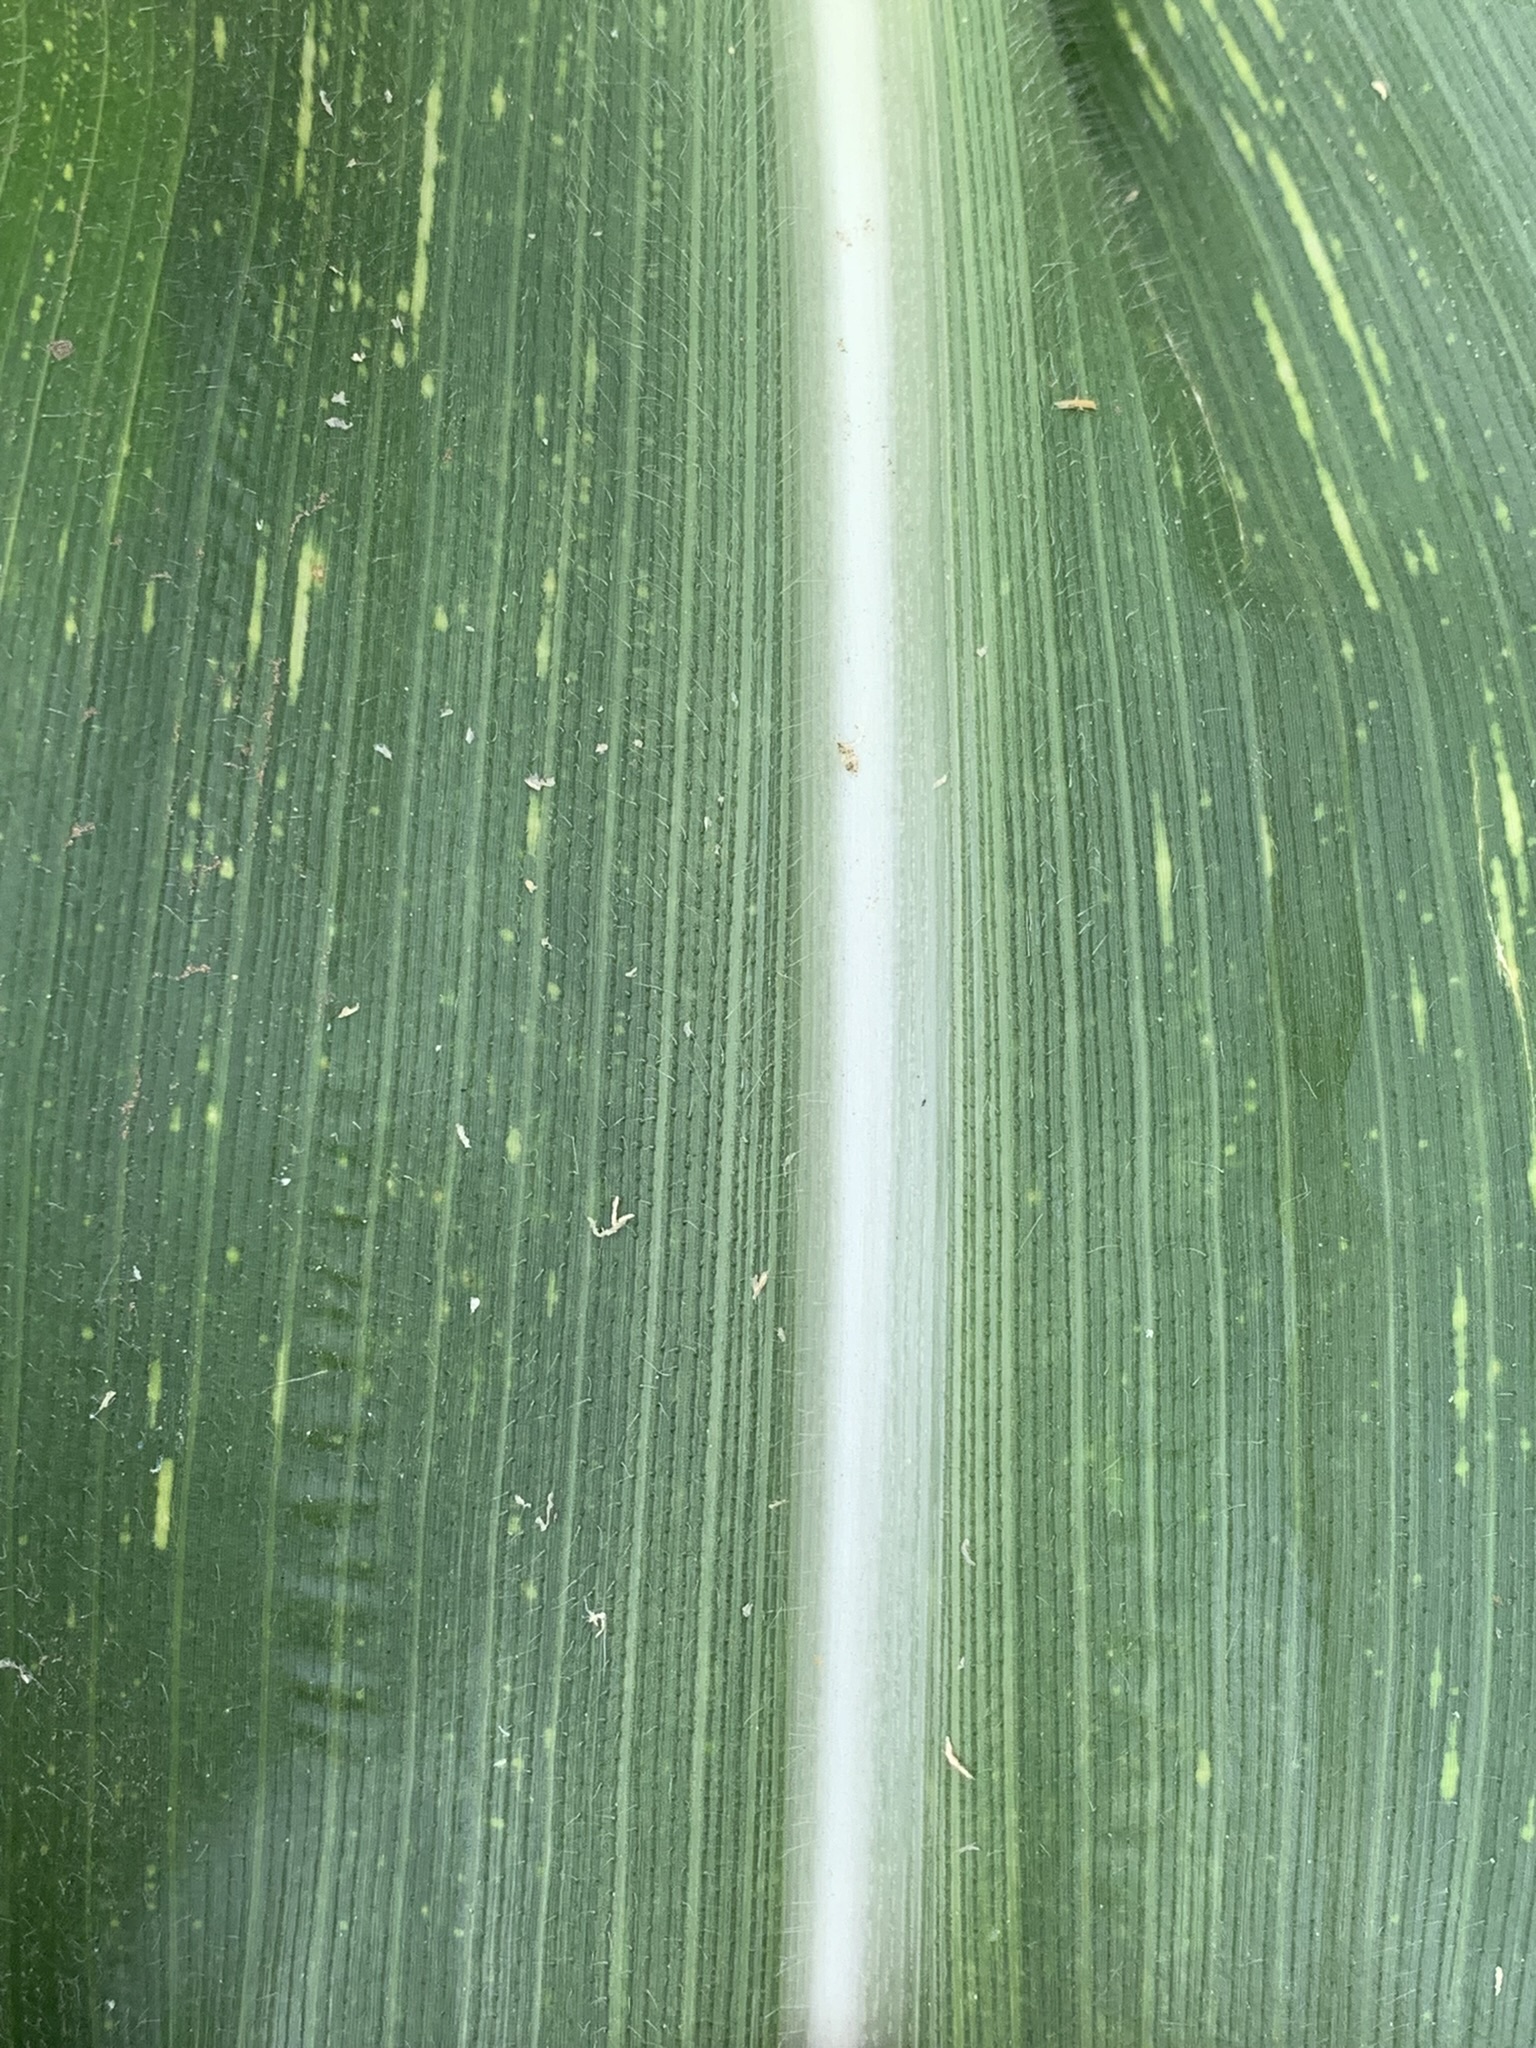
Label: MSV